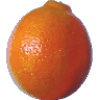
Label: Tangelo 1